Archie Craig

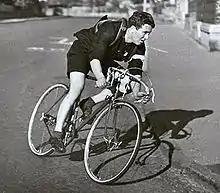
Archie CraigThe Lothian Flyer.

Archibald Fergus Craig (27 August 1912 – 18 July 2000) was a Scottish racing cyclist. Nicknamed The Lothian Flyer, he was a prolific cyclist during the sport's pre-war heyday.